Steve Crocker

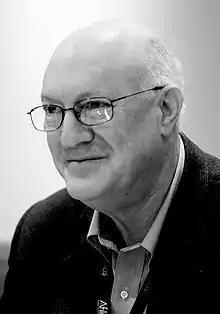
Crocker in 2007

Stephen D. Crocker (born October 15, 1944) is an American Internet pioneer. In 1969, he created the ARPA "Network Working Group" and the Request for Comments series. He served as chair of the board of the Internet Corporation for Assigned Names and Numbers (ICANN) from 2011 through 2017.